Raja Raja Chora

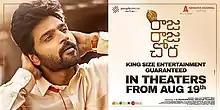
Theatrical release poster

Raja Raja Chora is a 2021 Indian Telugu-language crime comedy film written and directed by debutant Hasith Goli. Produced by Abhishek Agarwal Arts and People Media Factory, the film stars Sree Vishnu, Megha Akash, Sunaina and Ravi Babu. The film was released on 19 August 2021.